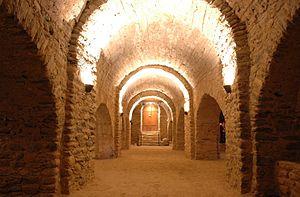
L’abbaye de Saint-Michel de Cuxa est un monastère bénédictin situé au pied du Canigou, sur la commune de Codalet dans le département français des Pyrénées-Orientales en région Occitanie. Il fait partie de la province espagnole de la congrégation de Subiaco.